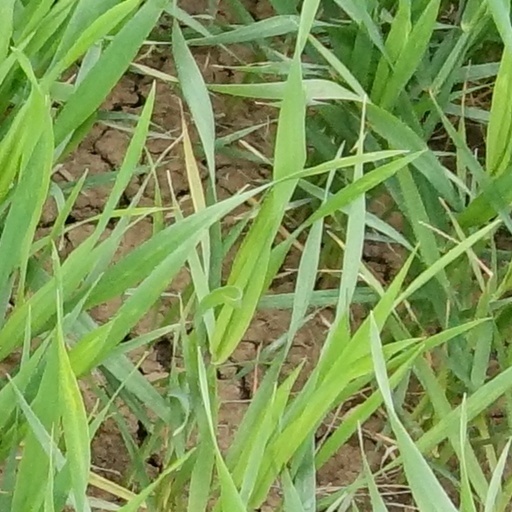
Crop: wheat